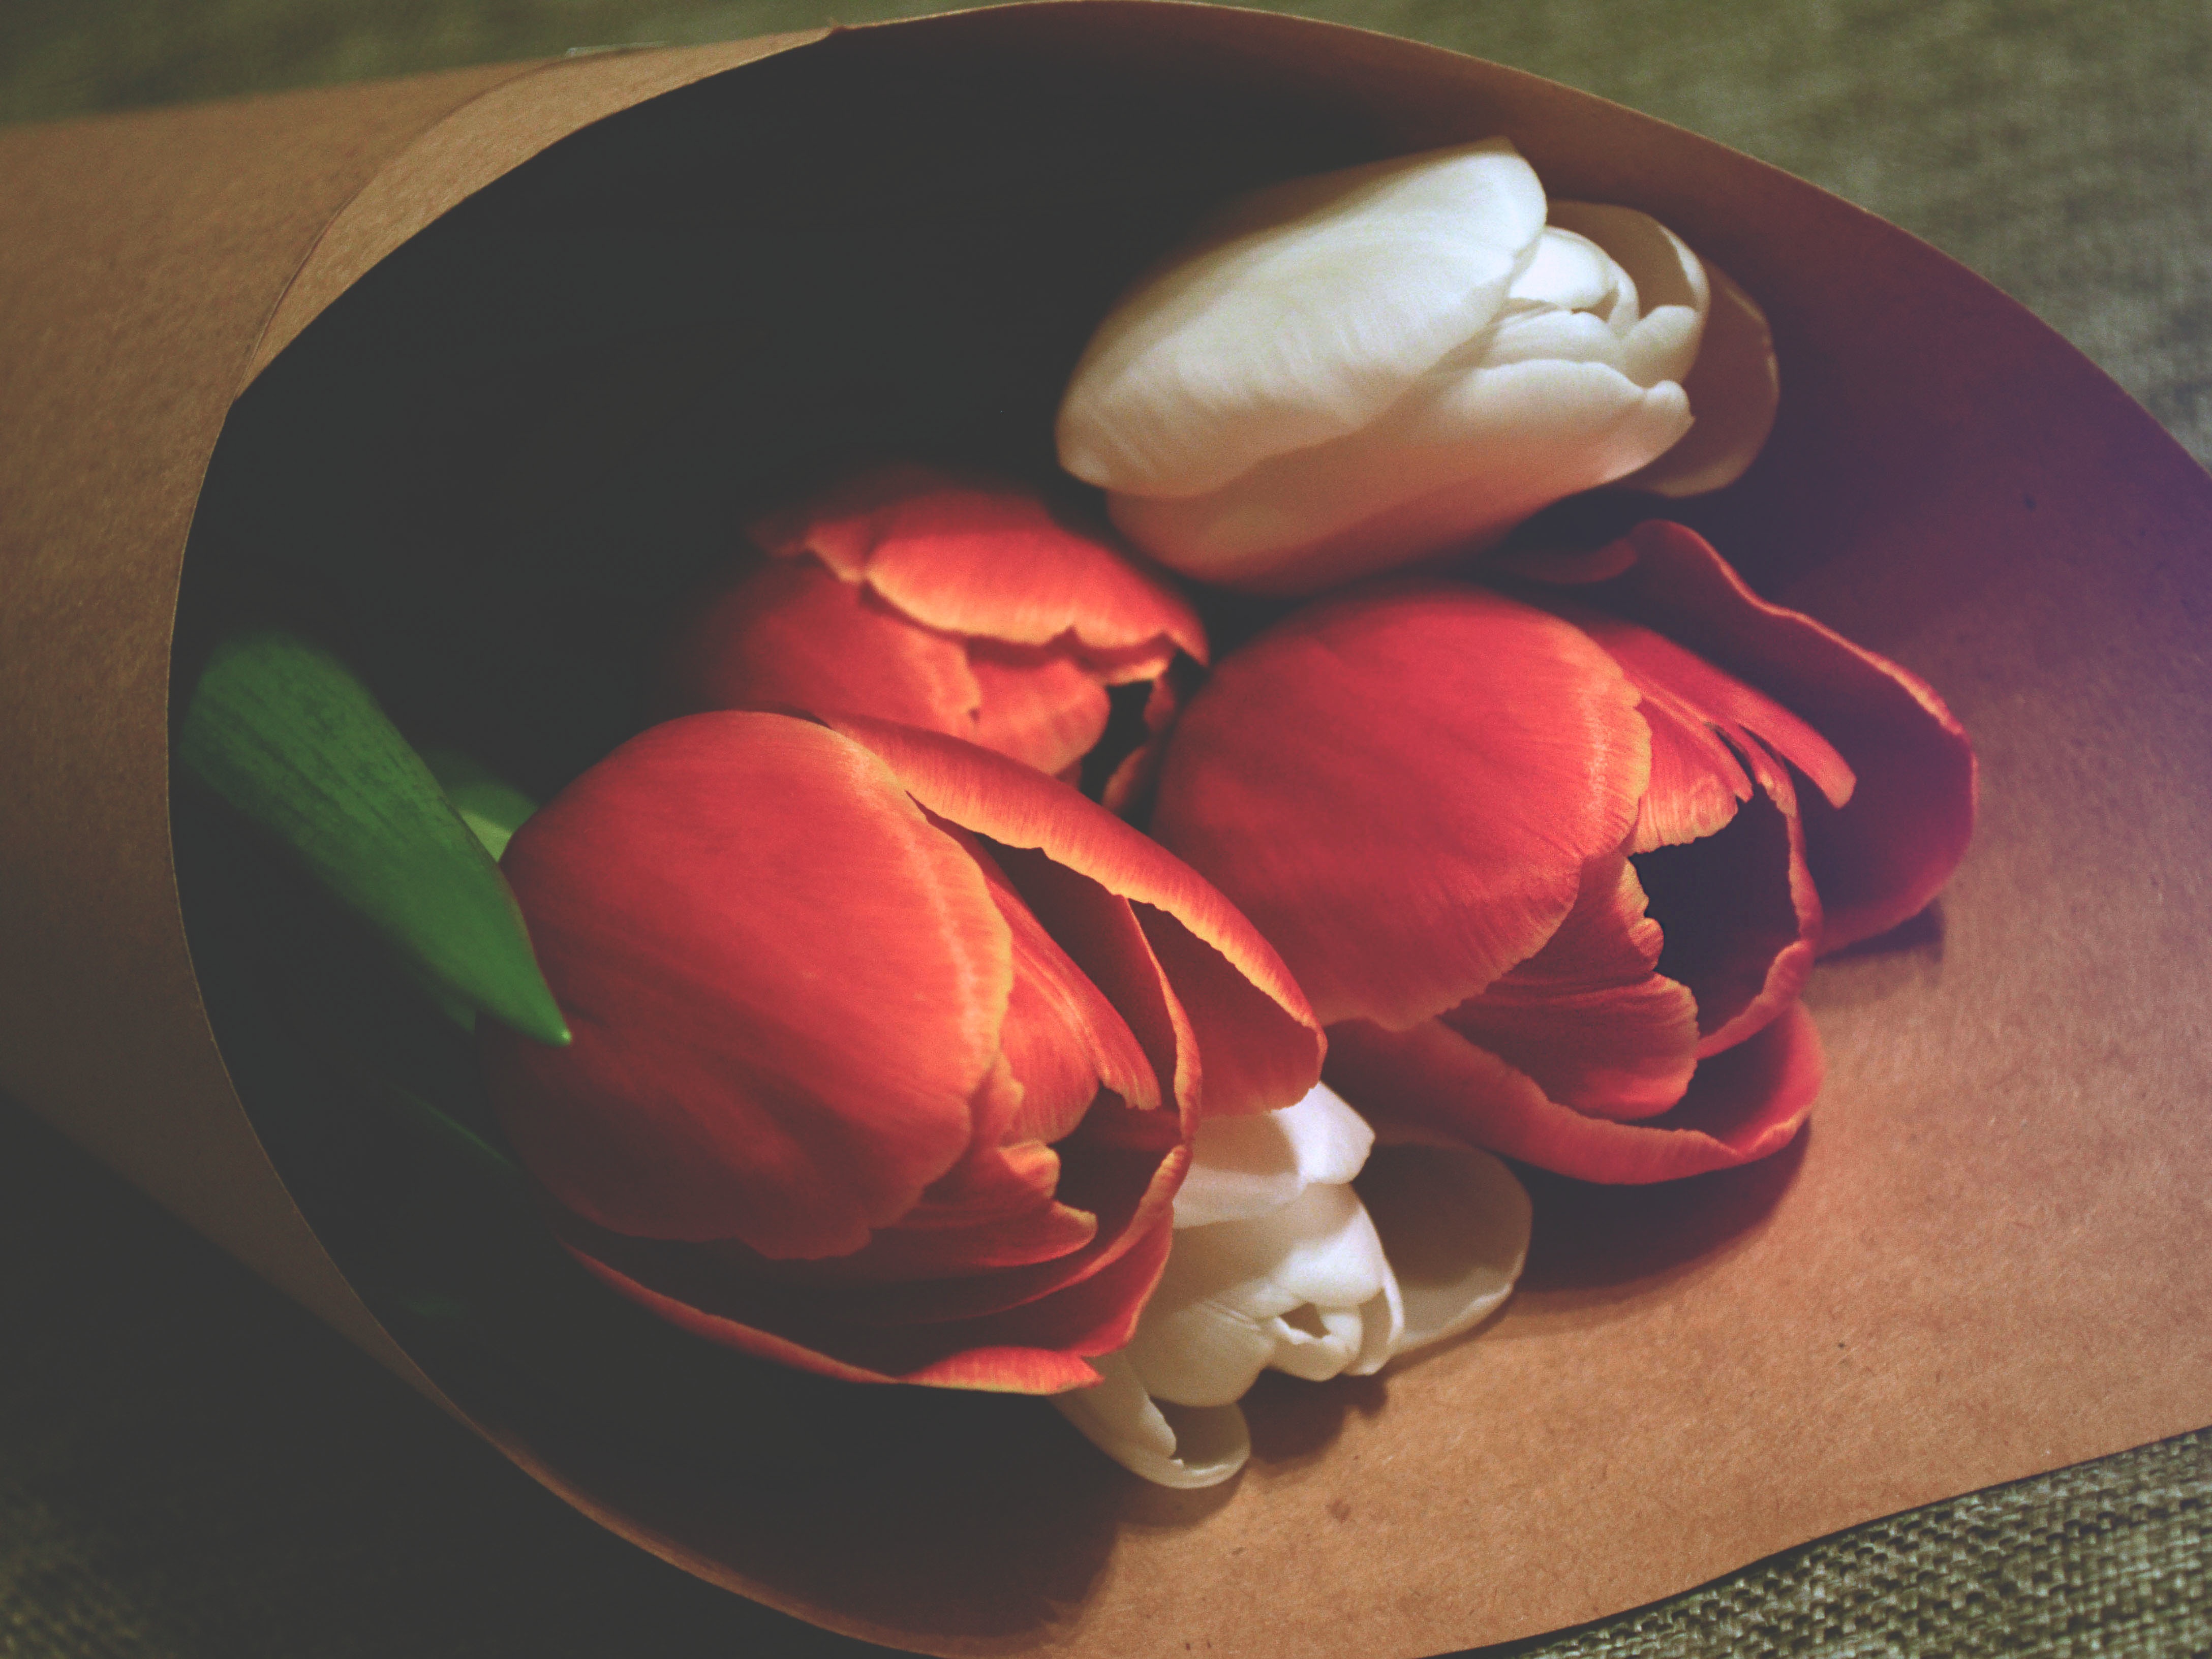
plant, leaf, flower, petal, love, tulip, bouquet, gift, red, color, flora, still life, painting, organ, macro photography, flowering plant, still life photography, land plant